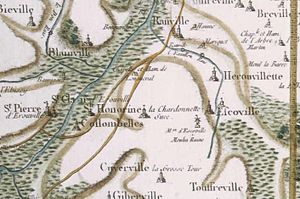
Colombelles / Historie
Colombelles på kort fra 18. århundrede
Colombelles er en kommune i departement |departementet Calvados i regionen Basse-Normandie i det nordvestlige Frankrig.